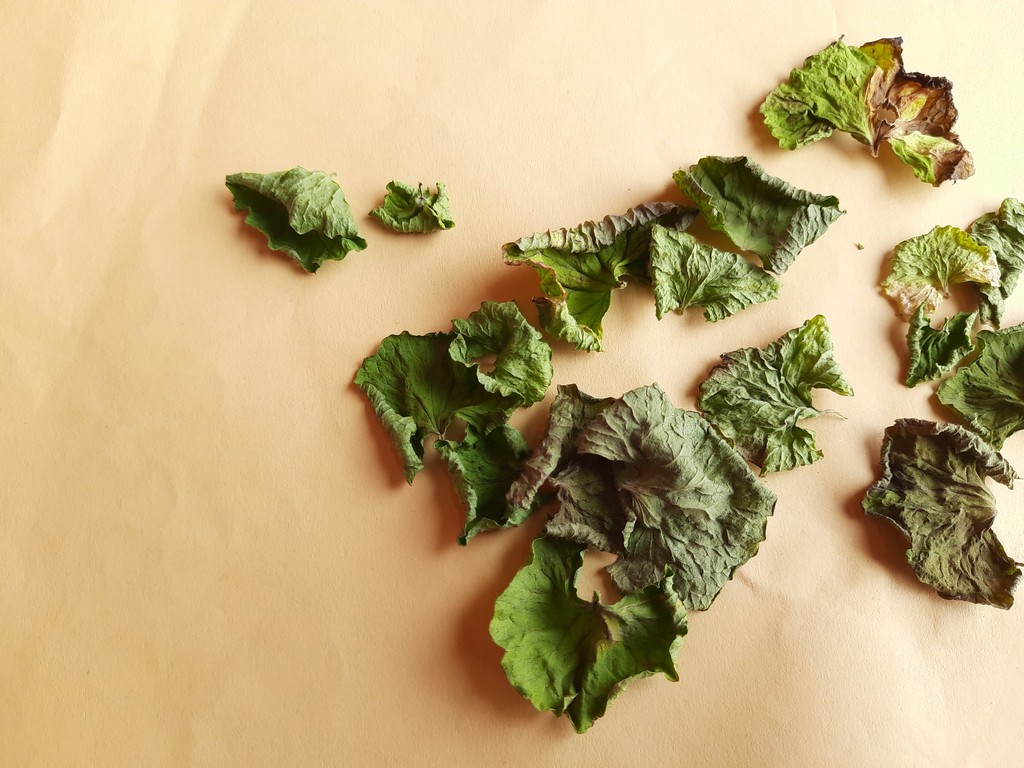
Label: Dried